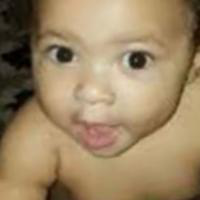
Age group: age 01-10